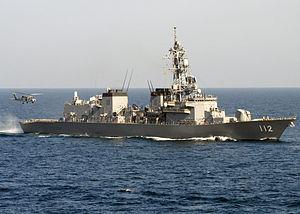
Liste des destroyers ou/et frégates de la Force maritime d'autodéfense japonaise, ou de la marine de guerre des Forces japonaises d'autodéfense depuis 1954, à la suite du statut particulier du Japon depuis 1945.